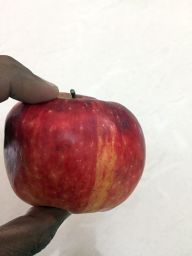
Fruit: Apple
Quality: Bad